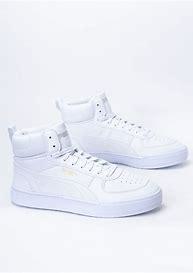
Brand: Puma
Model: Caven